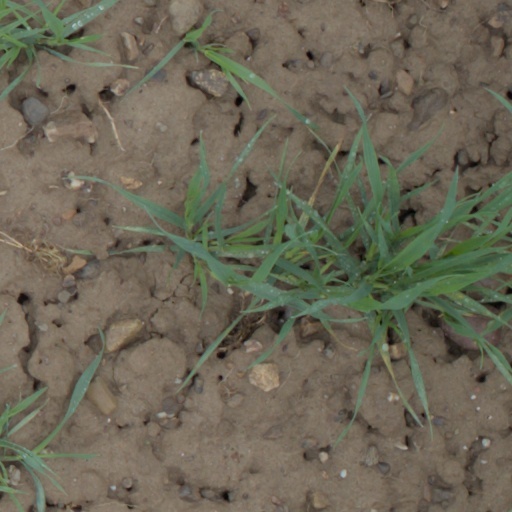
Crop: wheat